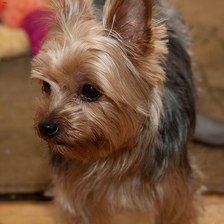
Species: dog
Breed: yorkshire terrier